WrestleMania XV

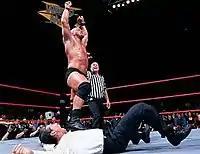
Steve Austin winning the WWF Championship

Before the main event, Michael Cole announced Jim Ross returning to call the match. Mr. McMahon then came to the ring to declare himself as the special guest referee, but was instantly confronted by WWF Commissioner Shawn Michaels, who explained that only the commissioner is entitled to appoint a referee for WrestleMania, ordering McMahon to the back and barring all members of The Corporation from ringside. The main event began with the two wrestlers insulting each other before Austin threw the first punch, The Rock instantly returning. The majority of the early part of the match took place outside the ring, with Austin being choked with a T-shirt before the action spilled into the crowd. When Rock threw Austin back into the ringside area, he choked him with some cable and took him up the entrance ramp, but Austin fought out of his grasp and threw him into the steel barriers, trying to piledrive him but being backbody dropped so that his knee landed onto light support girders. Rock picked up Austin and threw him into the WrestleMania XV sign but Austin reversed and threw Rock into the sign instead, before dragging him back towards the ring and having a suplex reversed on the concrete walkway. Rock then tried to throw Austin back through the crowd at ringside, spitting water in his face, but Austin took control and put him onto the Spanish announce table, performing two elbow drops to break the table and then spat water into Rock's face. Austin threw his opponent into the ring, celebrating to the crowd. But when he entered the ring, Rock sprang up and nailed Austin with a Rock Bottom, following with an unsuccessful pinfall. This would mark the first time that any competitor had kicked out of the Rock Bottom. The Rock grabbed a chair, but Austin took it from him, Rock blocked the oncoming chair shot by pulling referee Mike Chioda in front of him, who took the chair shot.